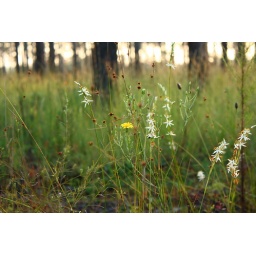
Some views of the flowers in the pine savanna, near where we started our morning.